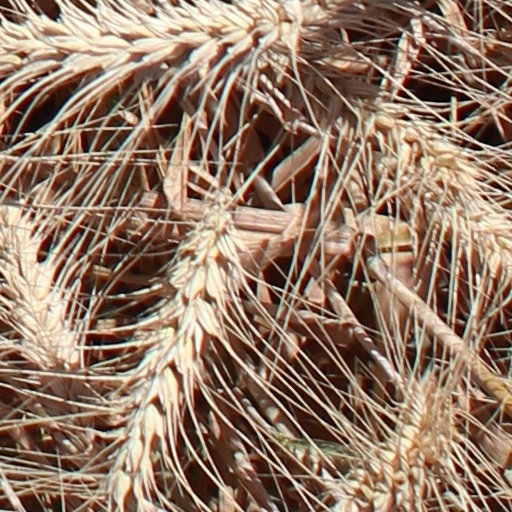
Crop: wheat